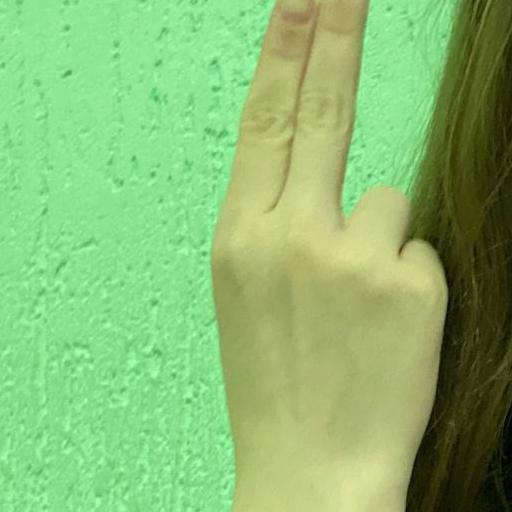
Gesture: two_up_inverted